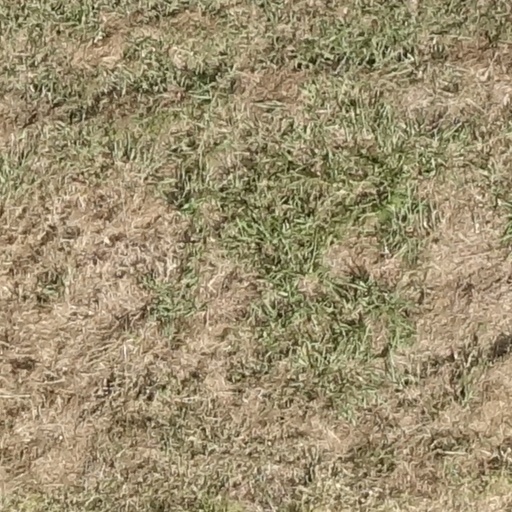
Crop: sorghum